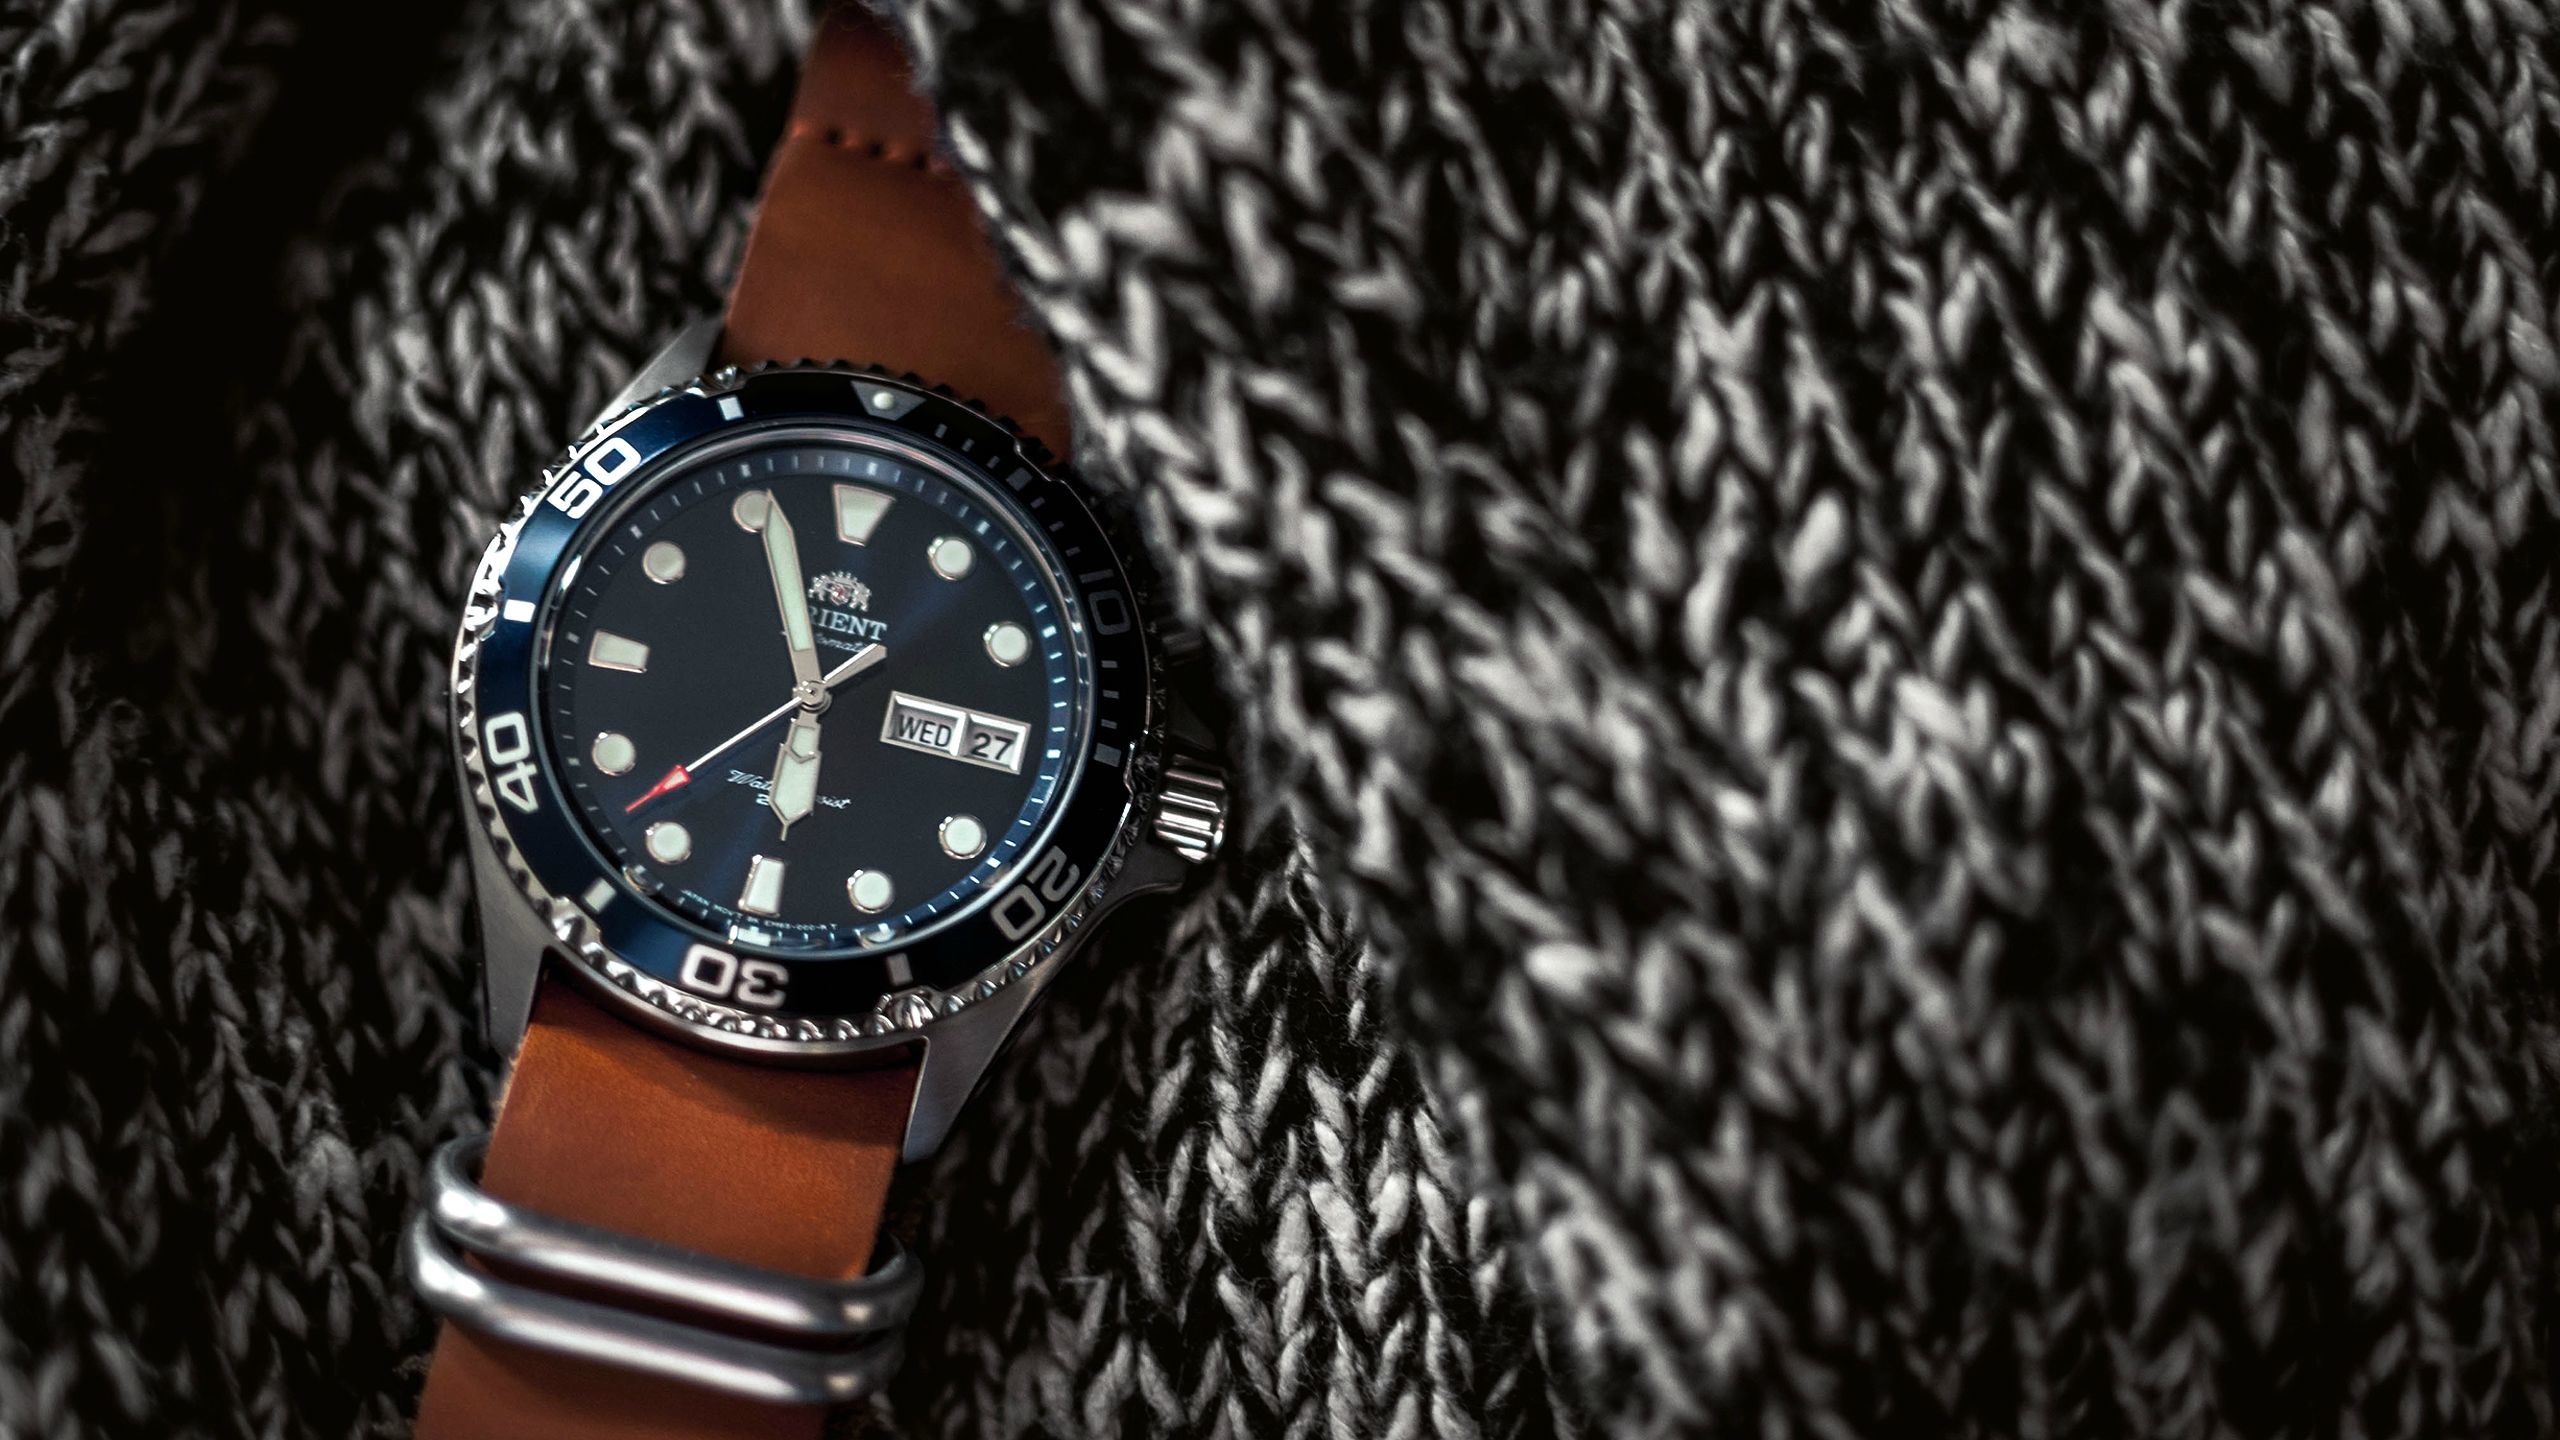
watch, hand, time, black, timepiece, brand, strap